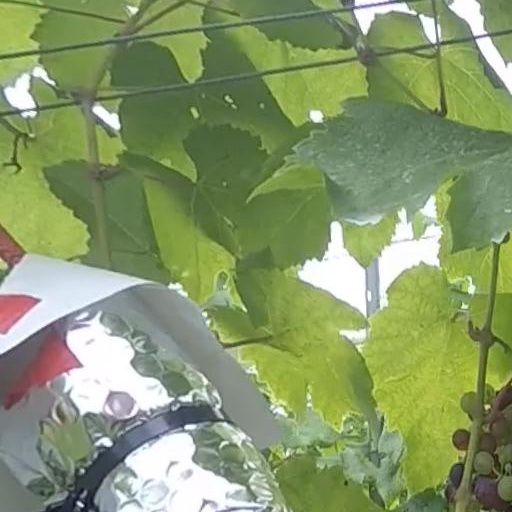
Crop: grape